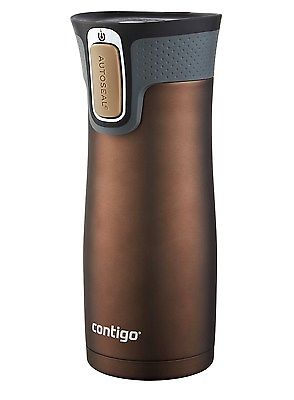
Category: mug